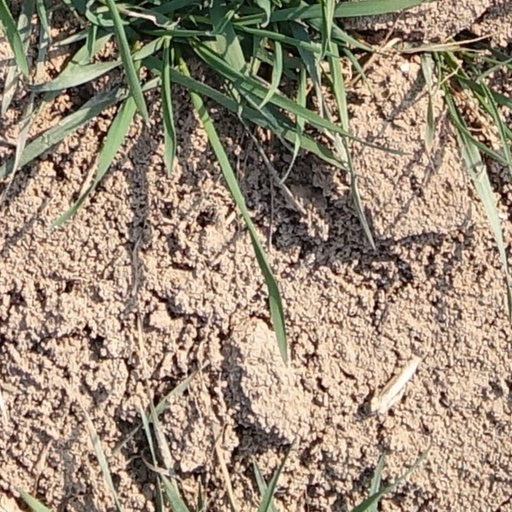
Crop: wheat